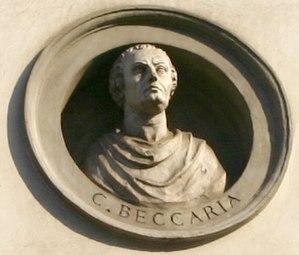
Cette liste présente des philosophes italiens, classés chronologiquement, par année de naissance.